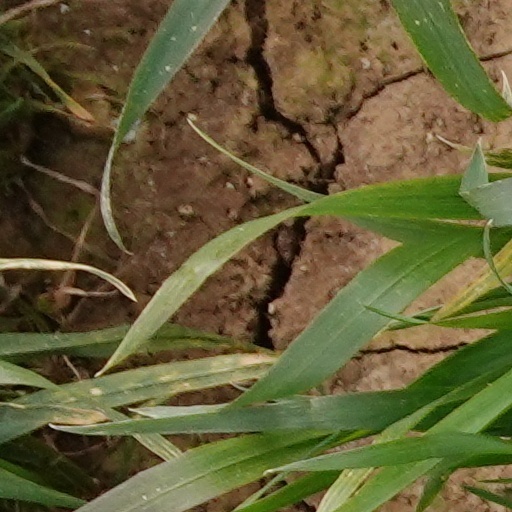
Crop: wheat